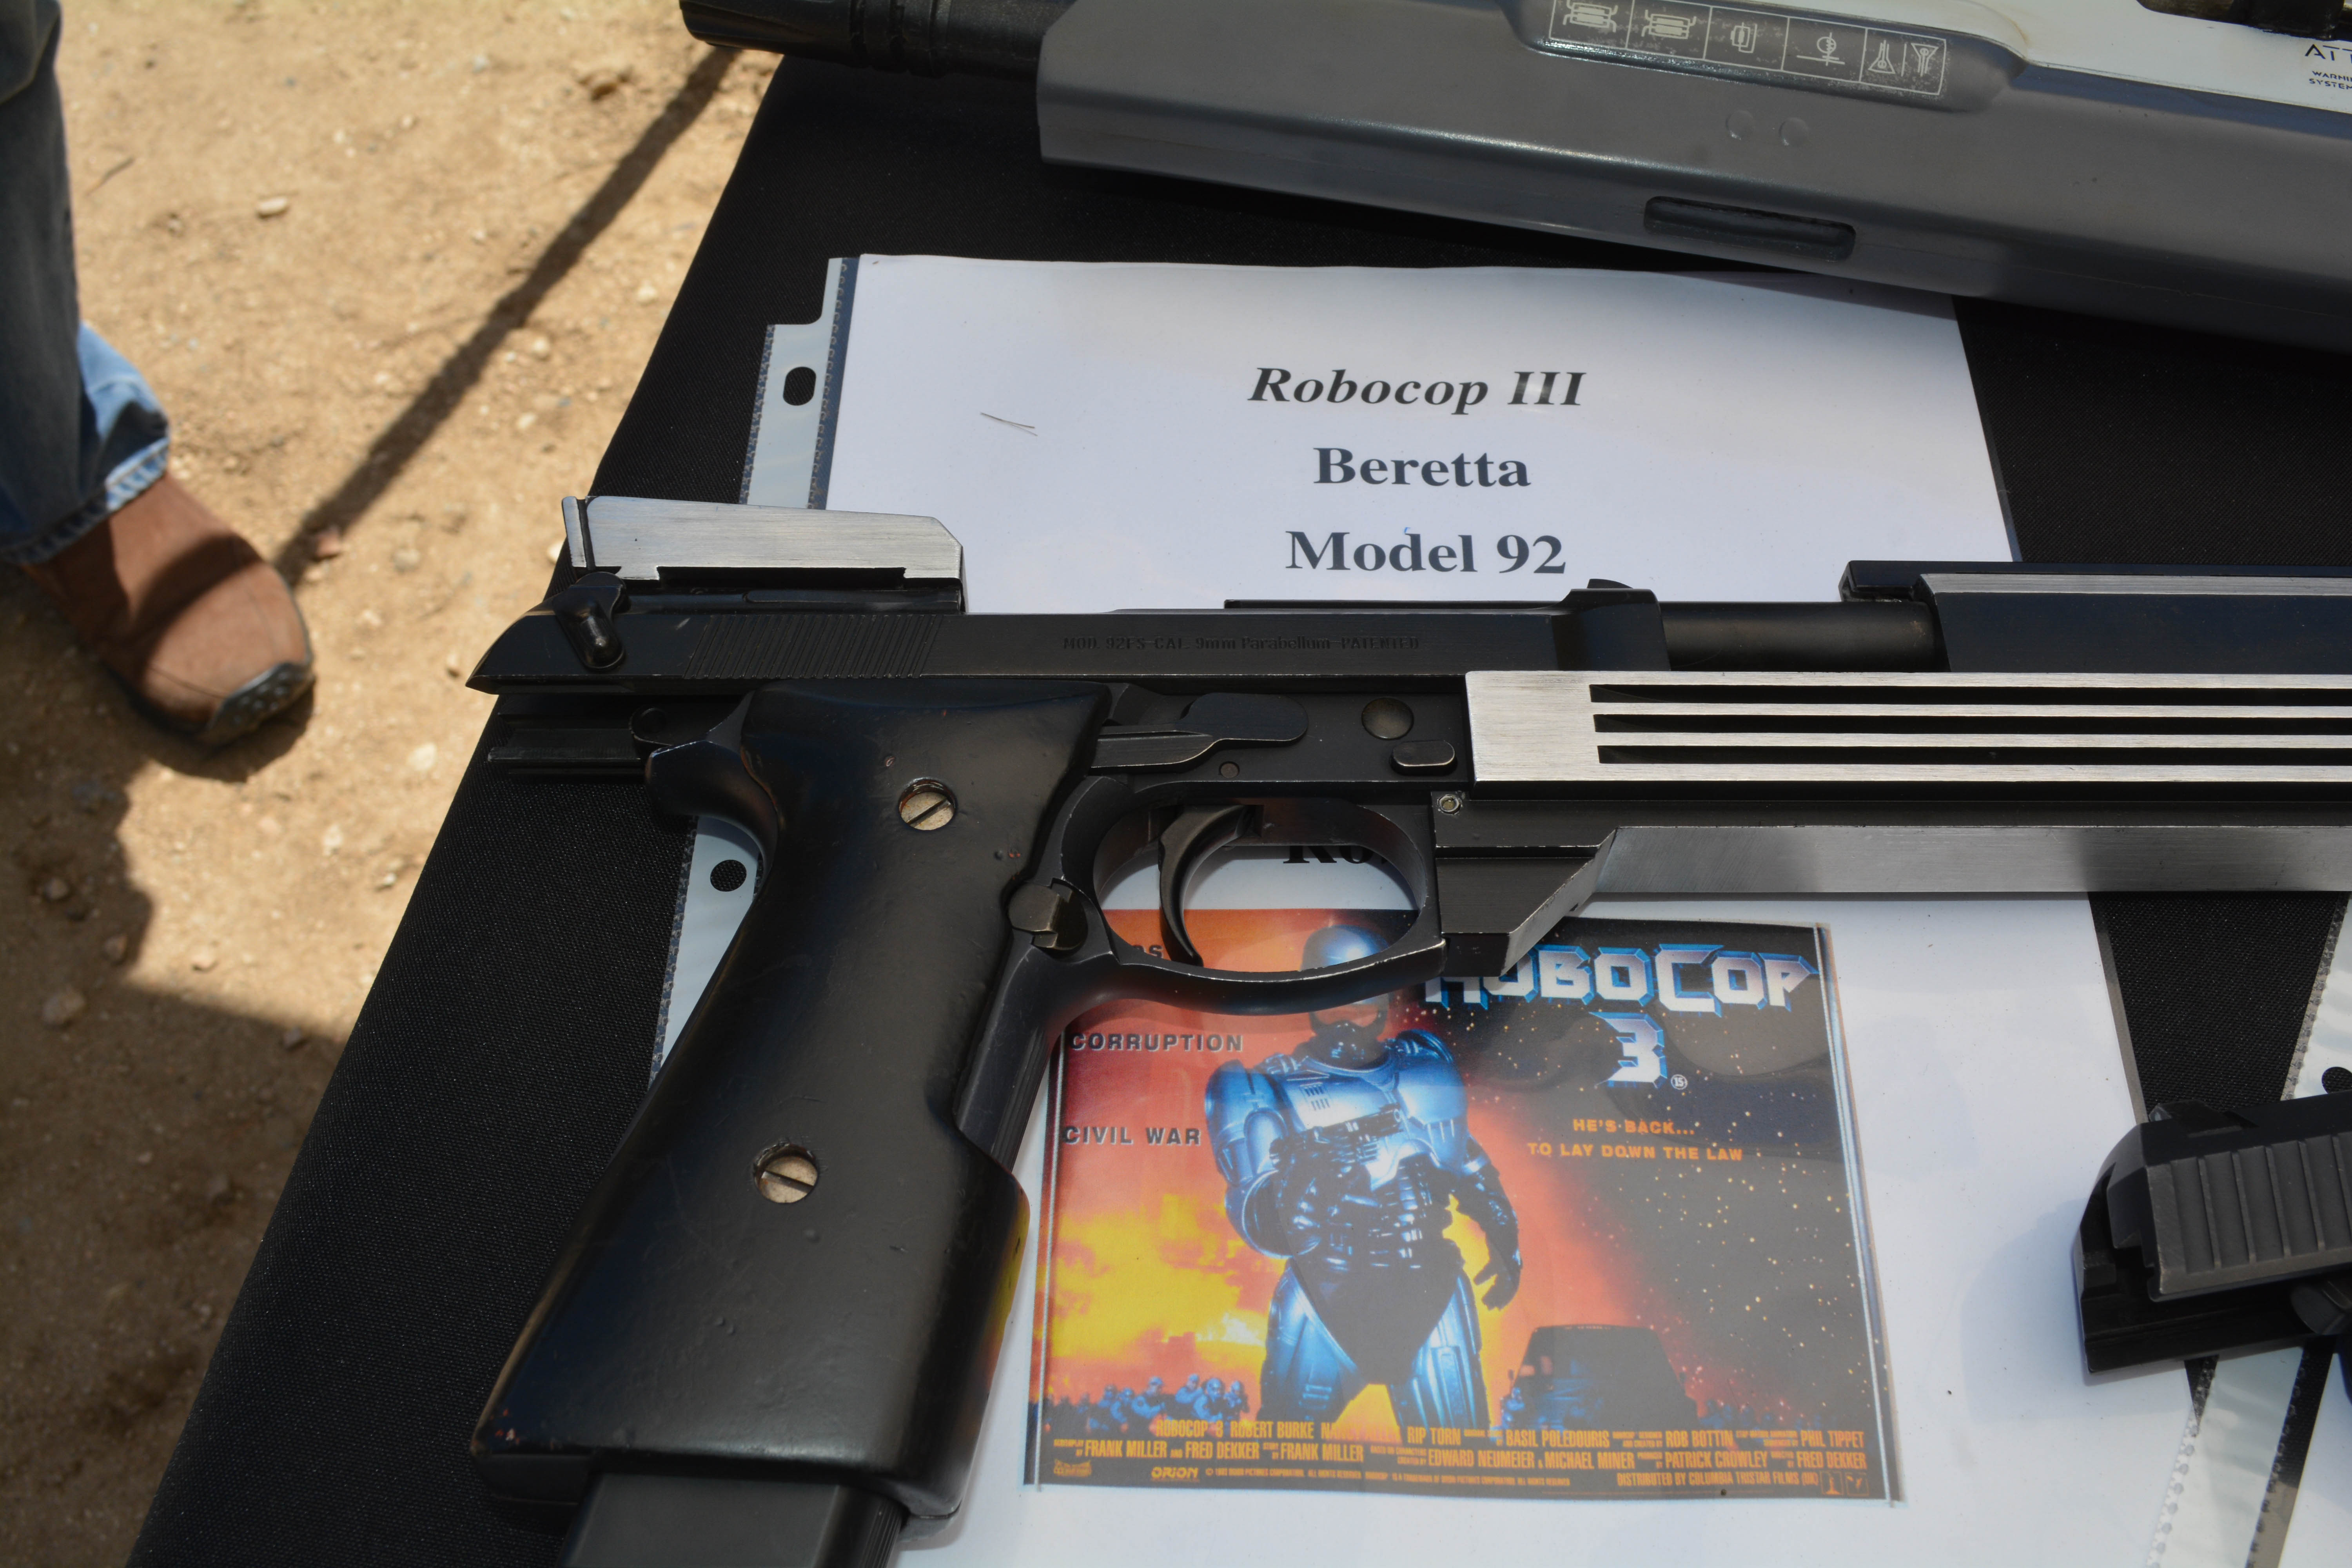
recreation, weapon, shooting, sports, gun, swat, lapd, swattraining, games, handgun, firearm, trigger, outdoor recreation, individual sports, shooting sport